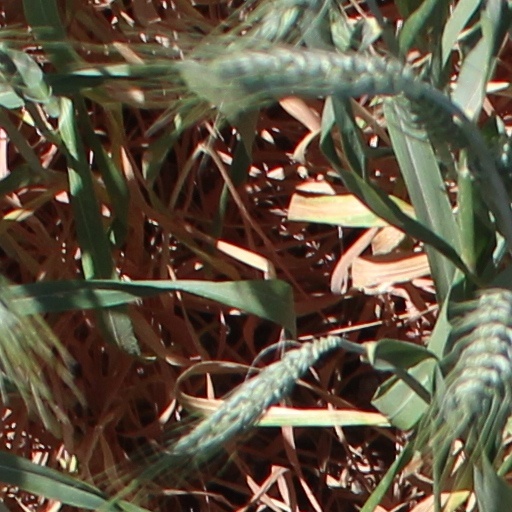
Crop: wheat